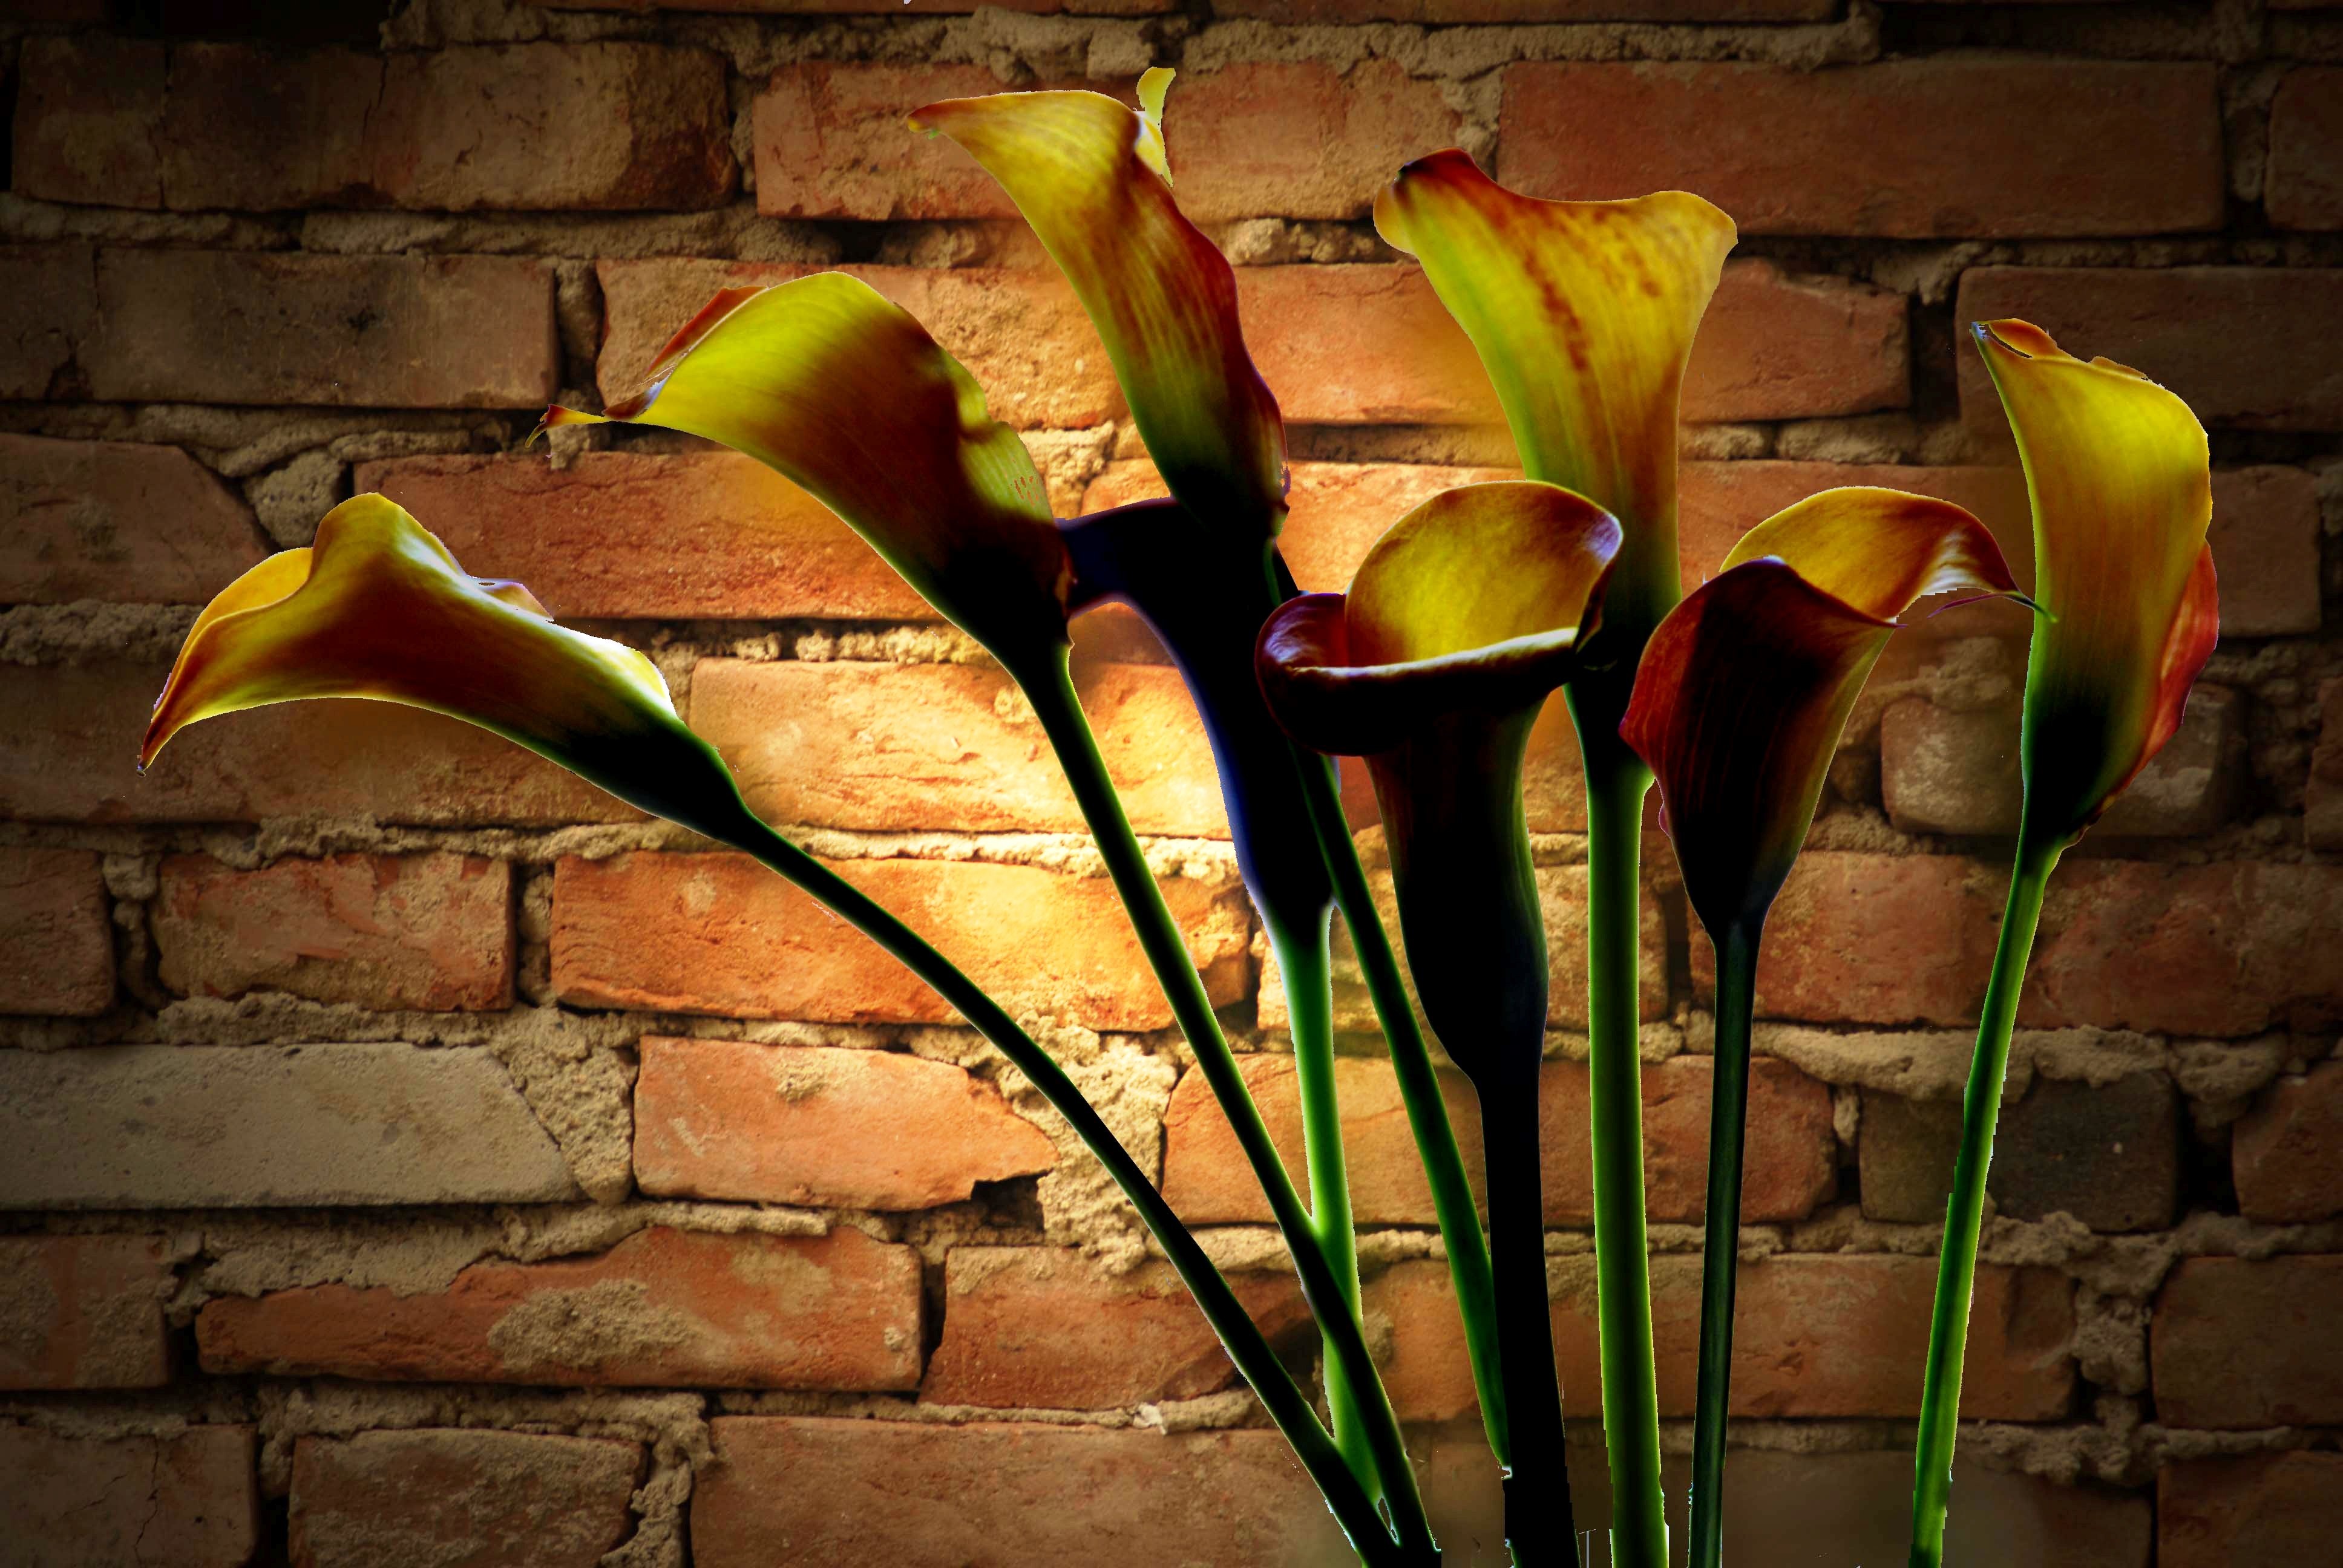
light, plant, wood, sunlight, leaf, flower, window, wall, green, color, autumn, yellow, lighting, flowers, art, plant stem, rear light, sludges